Eusebio Villanueva Building

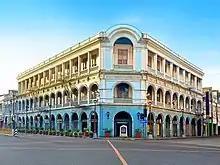
The facade of the Eusebio Villanueva Building at the junction of Calle Real and Aldeguer Street

The Eusebio Villanueva Building, also known as E. Villanueva Building or simply Villanueva Building, is a neoclassical building located along the historic Calle Real in Iloilo City Proper, Iloilo City, Philippines. Built in 1927, it was originally known as the Washington International Hotel. The hotel catered to American, British, and Spanish patrons, as well as Chinese bankers and merchants.